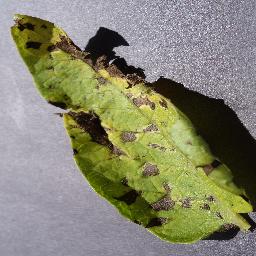
Label: Potato___Early_blight